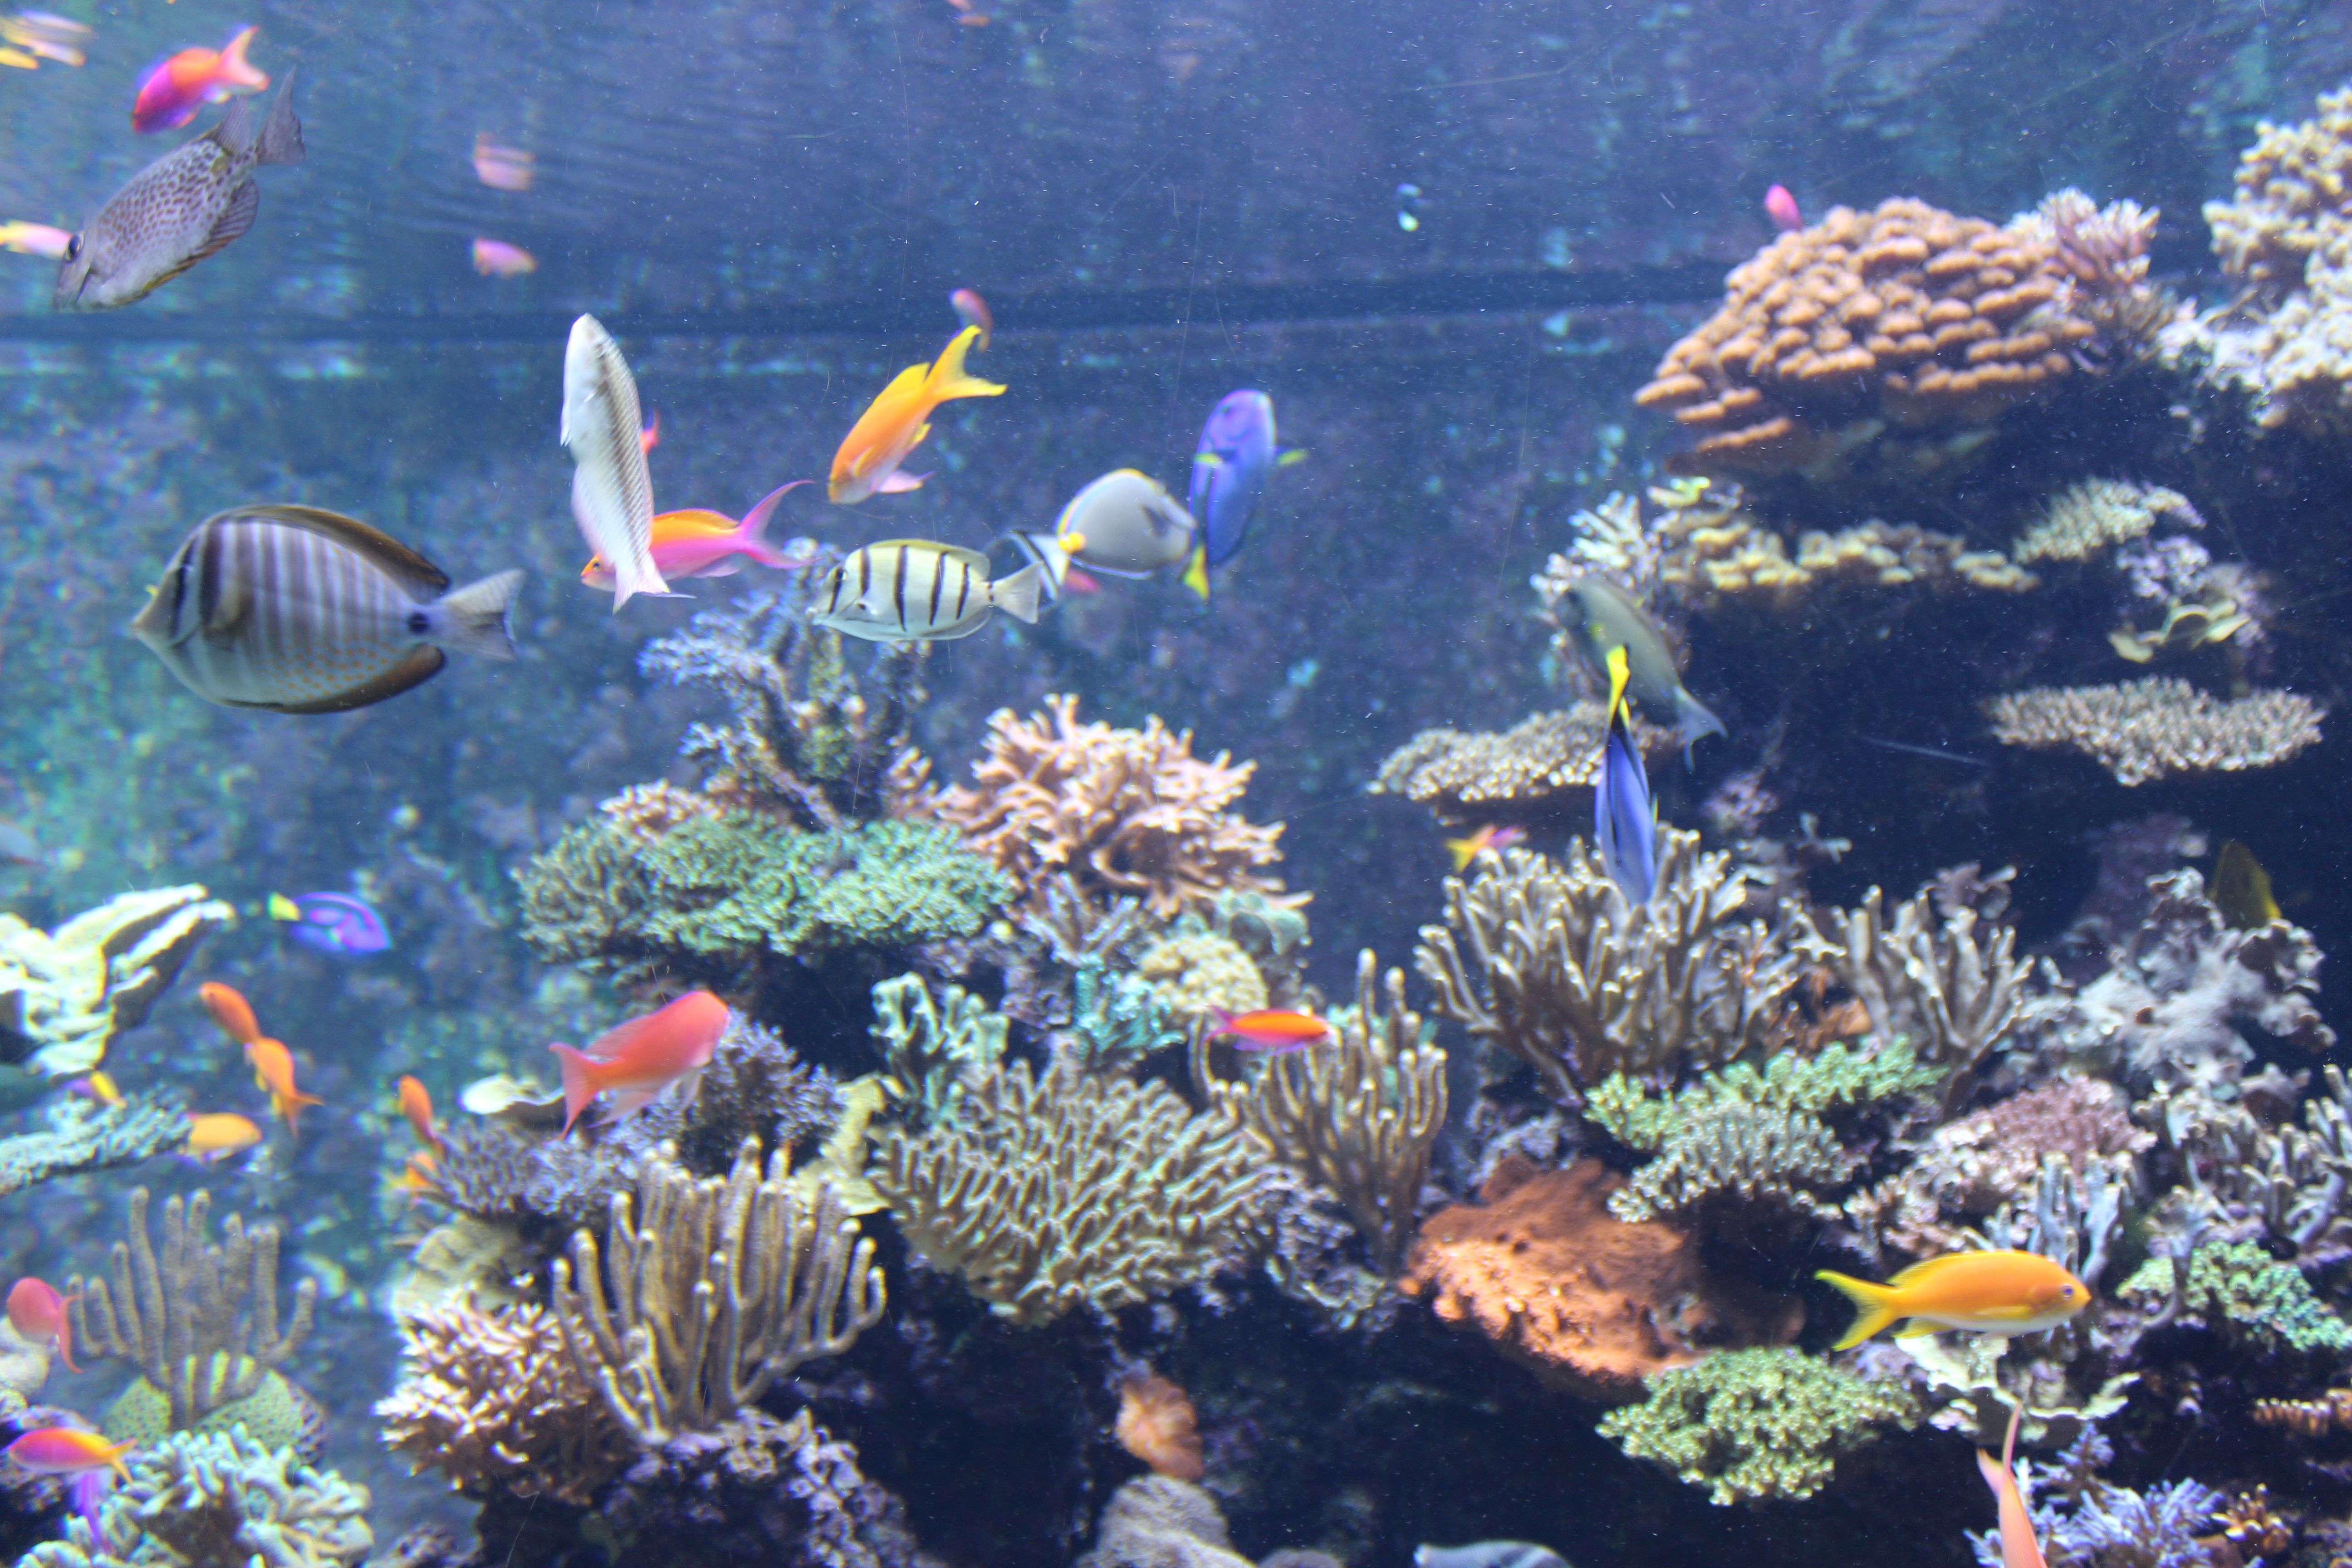
underwater, biology, fish, coral, coral reef, reef, resort, aquarium, habitat, singapore, ecosystem, organism, sentosa, natural environment, marine biology, coral reef fish, pomacentridae, freshwater aquarium, aquarium lighting